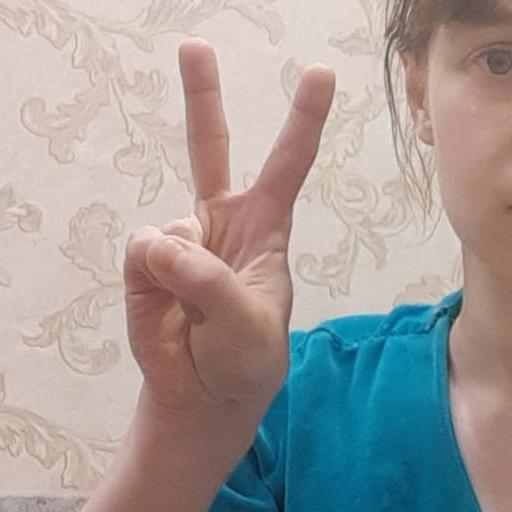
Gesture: peace